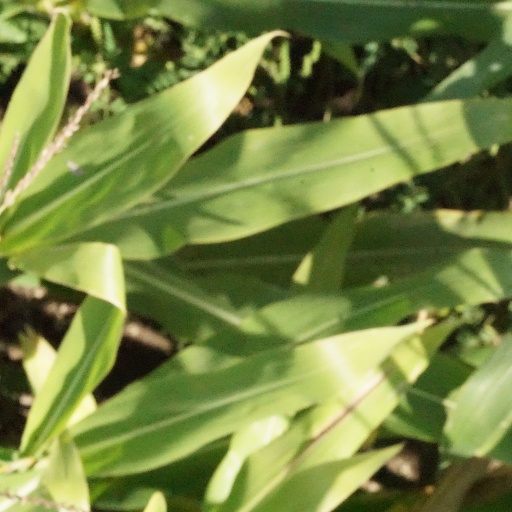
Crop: maize; corn